List of songs recorded by the Cat Empire

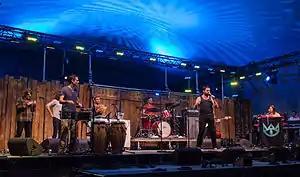
The Cat Empire at the 2013 Winnipeg Folk Festival

Australian jazz/funk band the Cat Empire have recorded over 144 songs throughout their career. The group was founded in Melbourne, in 1999 by Felix Riebl (vocals, percussion), Ollie McGill (keyboards) and Ryan Monro (bass). The trio expanded in 2001 to include Harry James Angus (vocals, trumpet), Jamshid "Jumps" Khadiwala (turntables, percussion) and Will Hull-Brown (drums). Their musical style has been described as a fusion of jazz, ska, reggae and hip-hop, with heavy Latin influences.